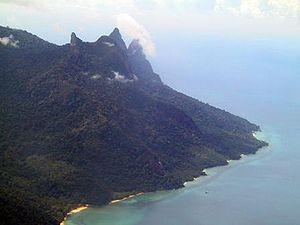
L'île Tioman, en malais Pulau Tioman, est une île d'origine volcanique de la Malaisie située en mer de Chine méridionale, à environ 56 kilomètres du continent. Elle appartient à l'État de Pahang.